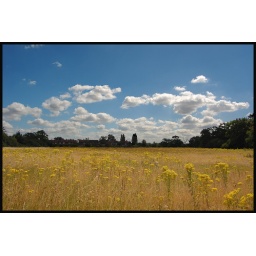
A field in the boundary/golden dell area this time with a sea of yellow flowers